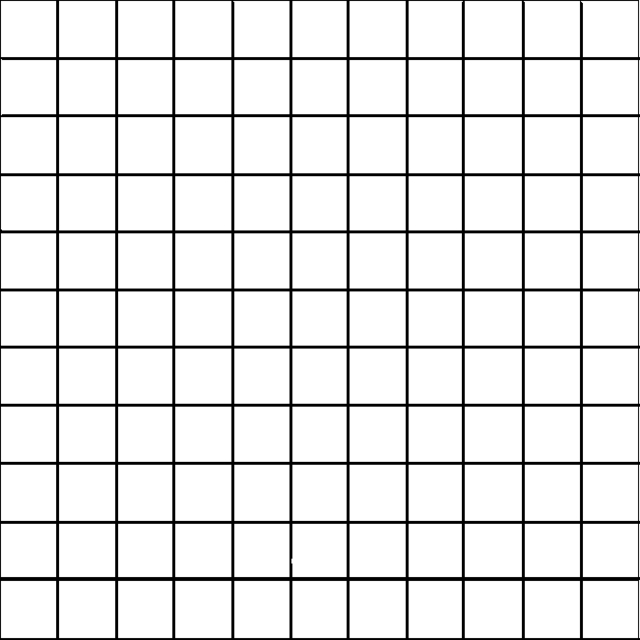
Texture: grid